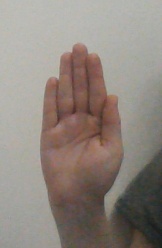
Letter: seen